Plate reconstruction

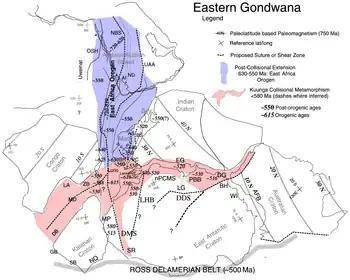
Reconstruction of eastern Gondwana showing position of orogenic belts

Some plate reconstructions are supported by other geological evidence, such as the distribution of sedimentary rock types, the position of orogenic belts and faunal provinces shown by particular fossils. These are semi-quantitative methods of reconstruction.